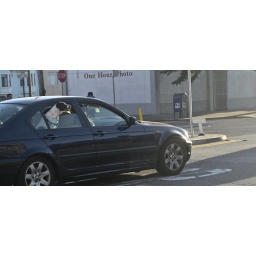
Dog in car window